Land consumption

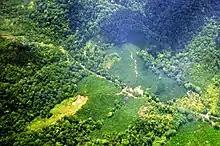
Tropical forest deforestation for oil palm plantations in Costa Rica

Land consumption as part of human resource consumption is the conversion of land with healthy soil and intact habitats into areas for industrial agriculture, traffic (road building) and especially urban human settlements. More formally, the EEA has identified three land consuming activities: